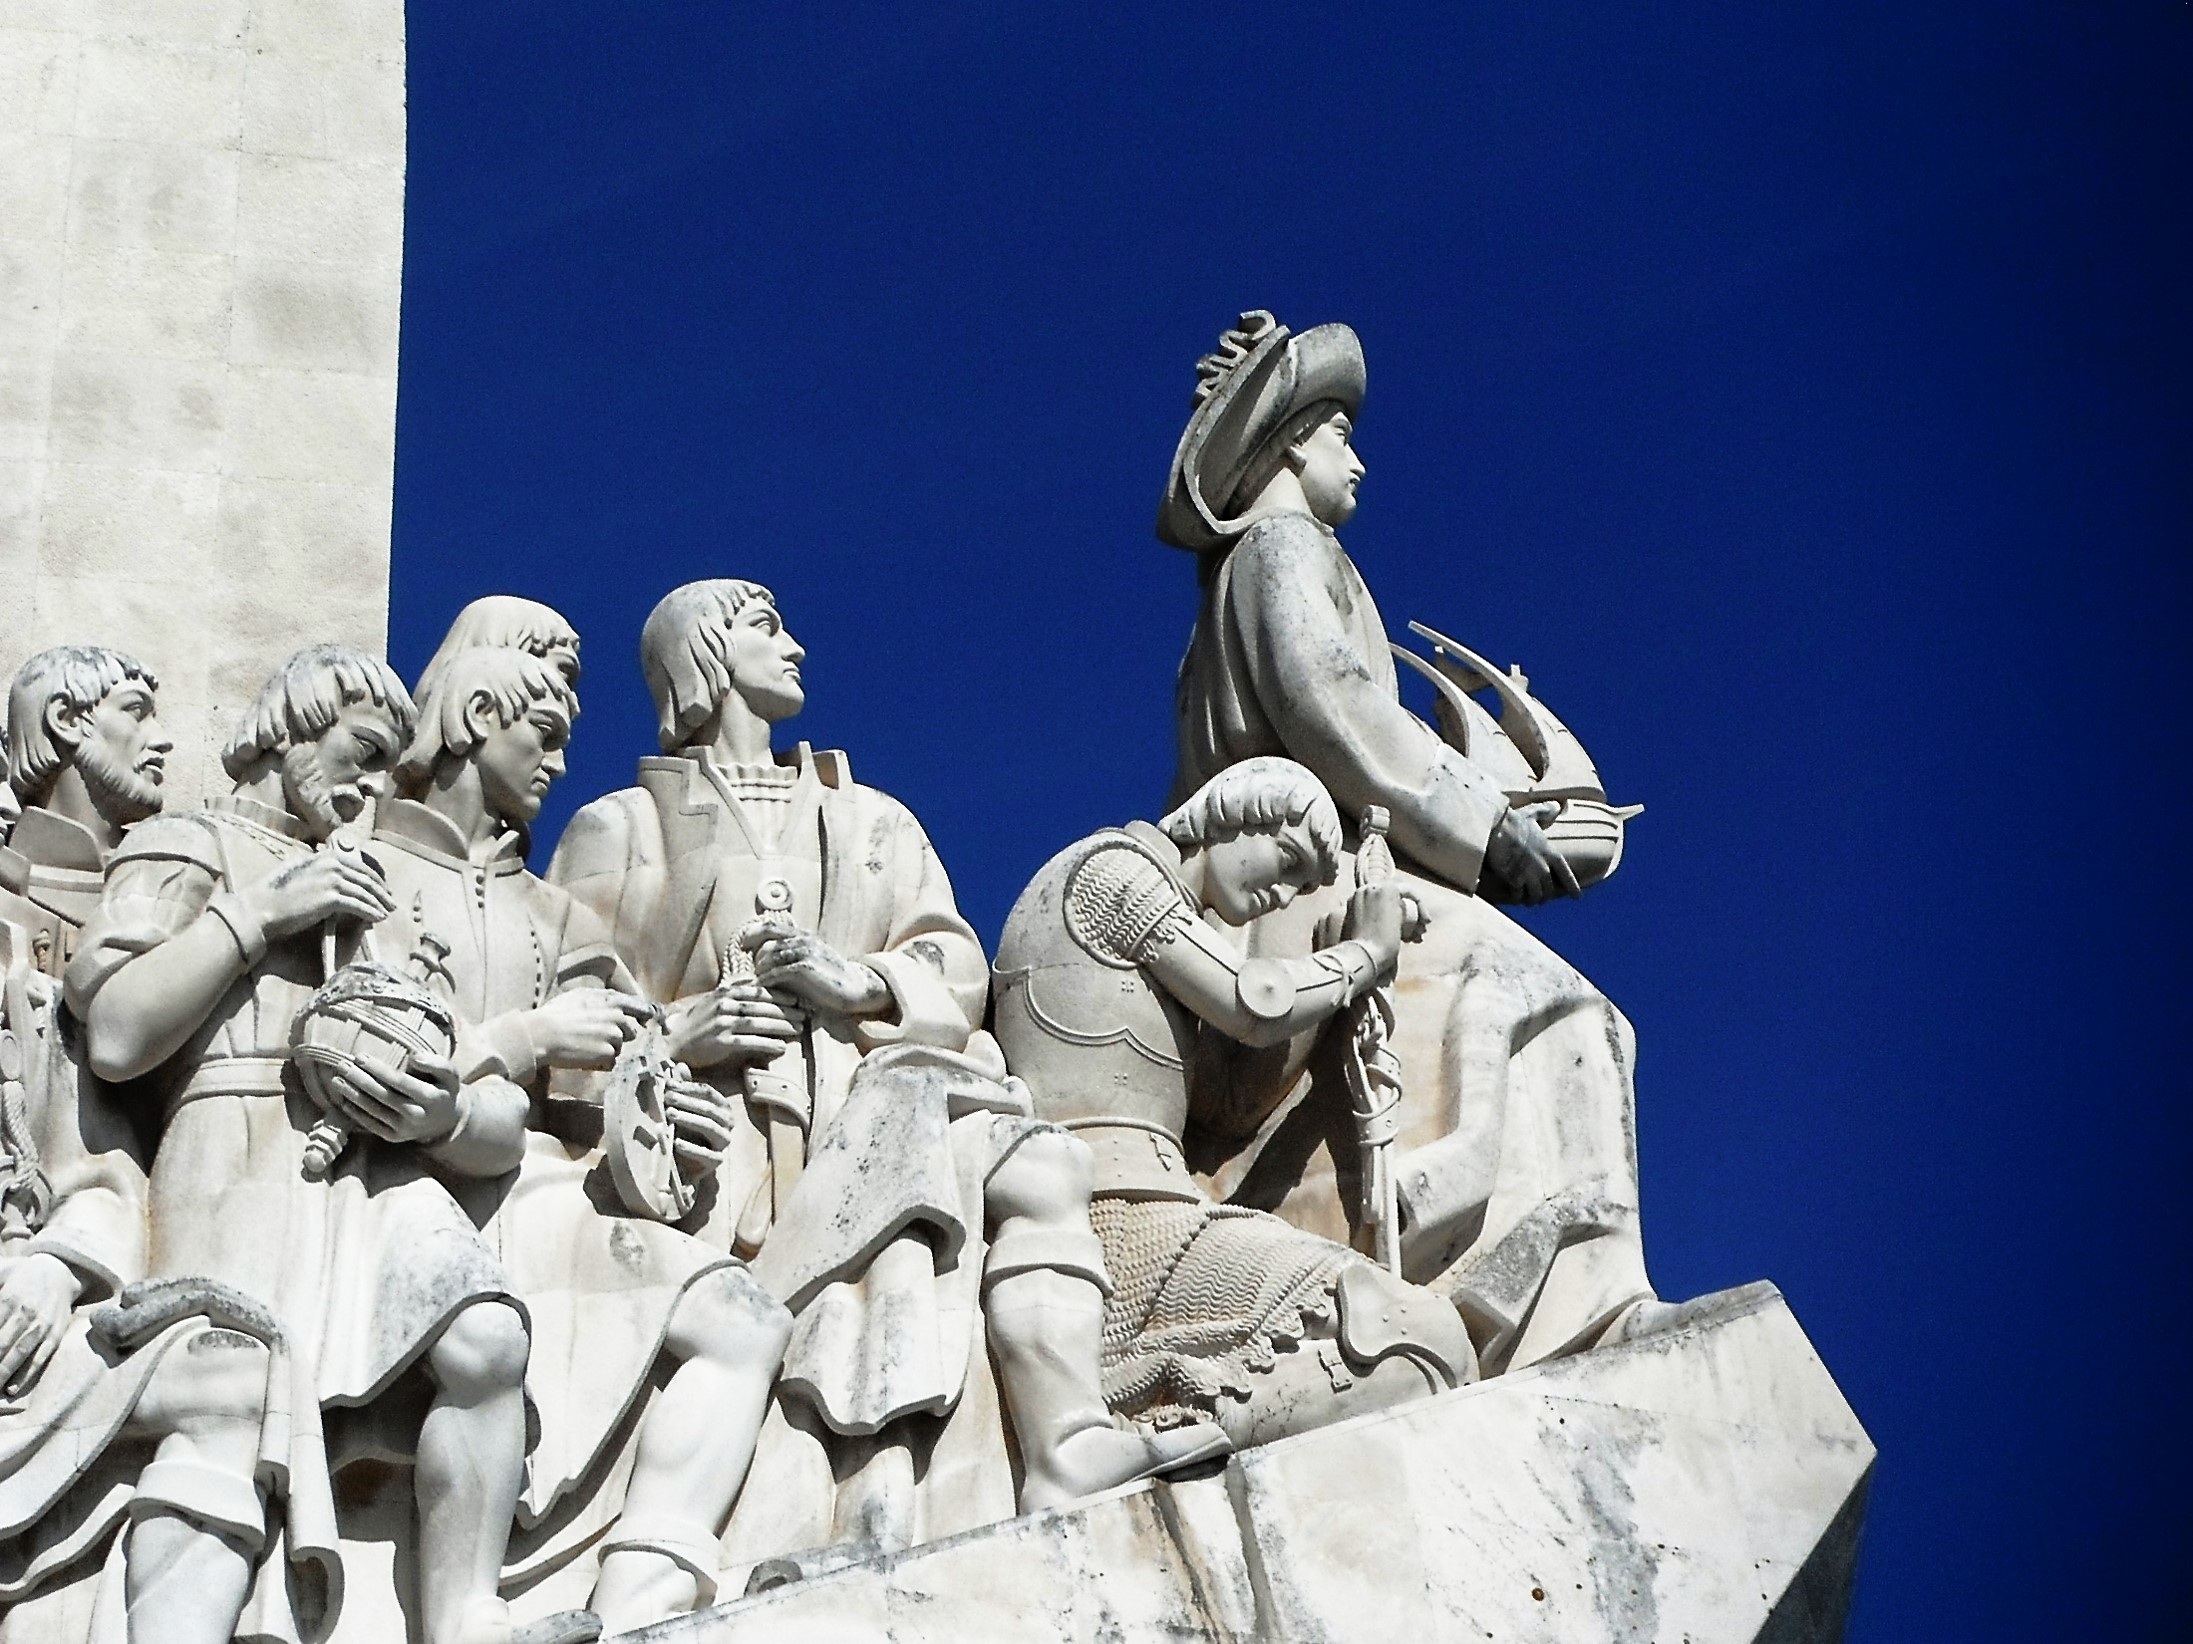
monument, statue, sculpture, art, temple, portugal, lisbon, mythology, stone carving, ancient history, monument to the discoveries